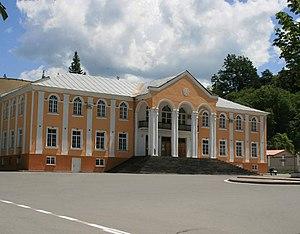
La région de Ratcha-Letchkhoumie et Basse Svanétie, est une région administrative du nord-ouest de la Géorgie, particulièrement montagneuse. Sa capitale est Ambrolaouri. Elle comprend les provinces historiques de Ratcha, de Letchkhoumie et partiellement de Svanétie.